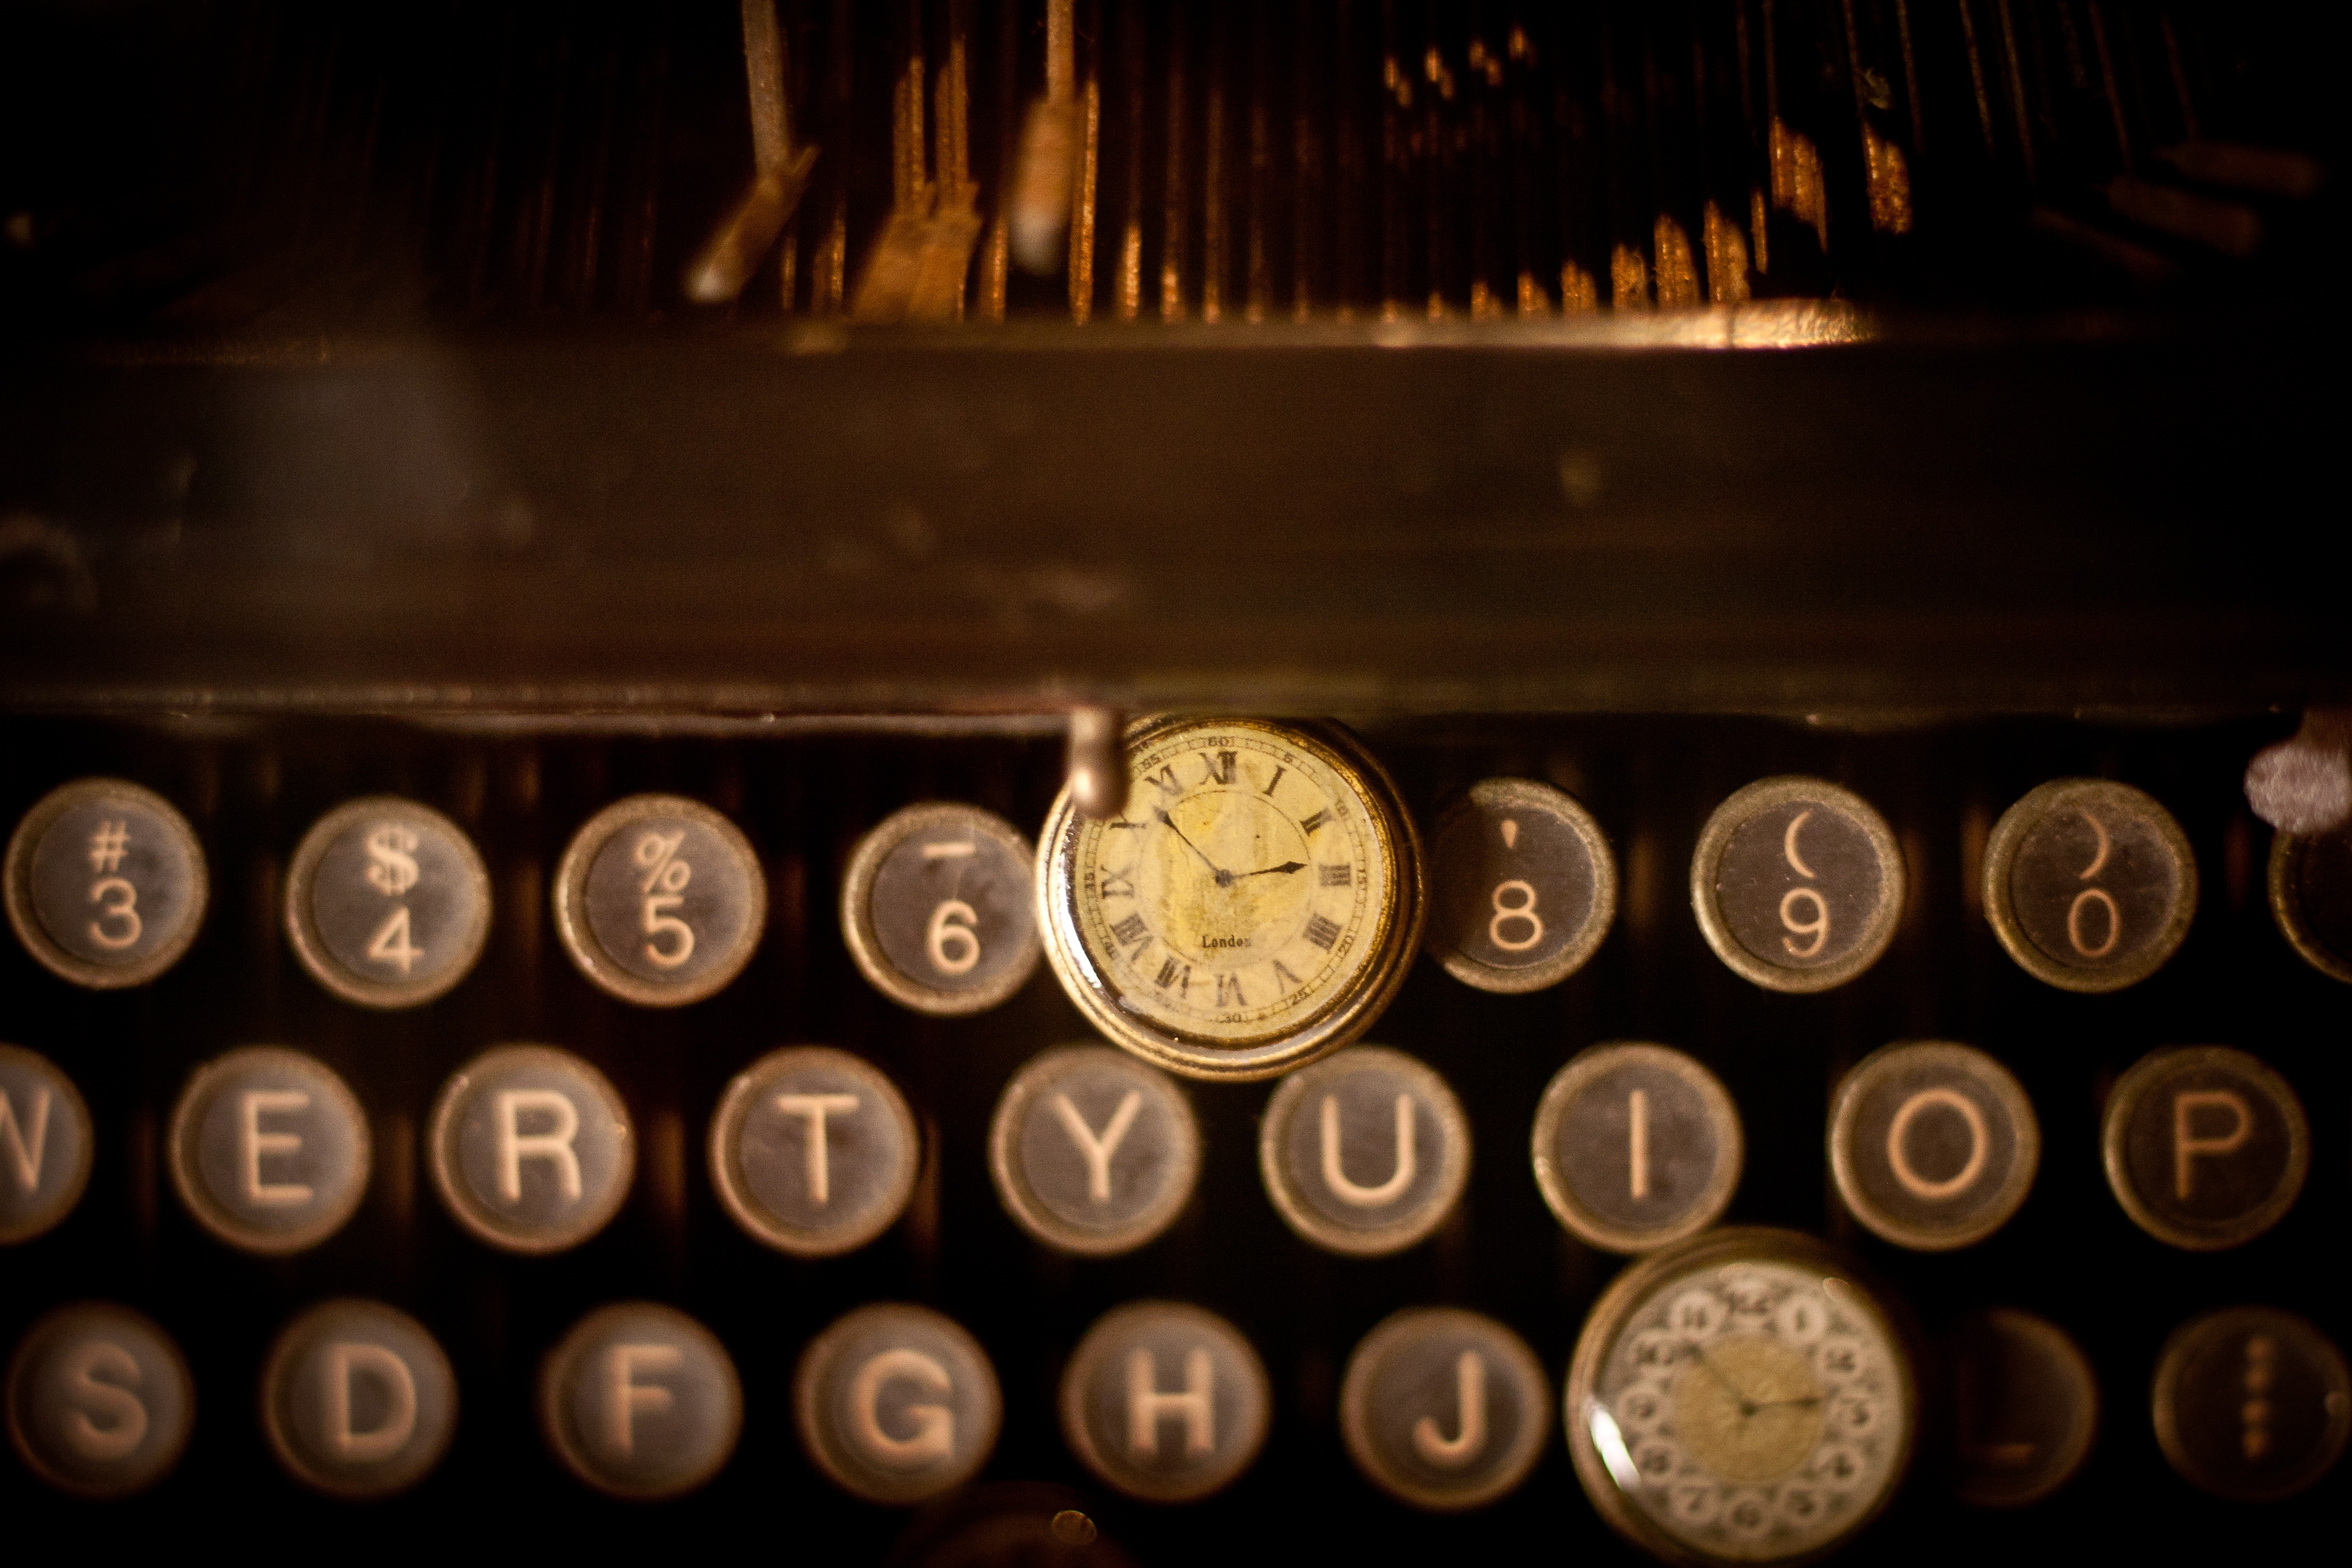
keyboard, vintage, antique, clock, old, typewriter, letter, money, numbers, office equipment